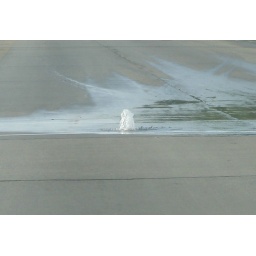
As I was driving, I noticed water coming out of the road over on Conner.